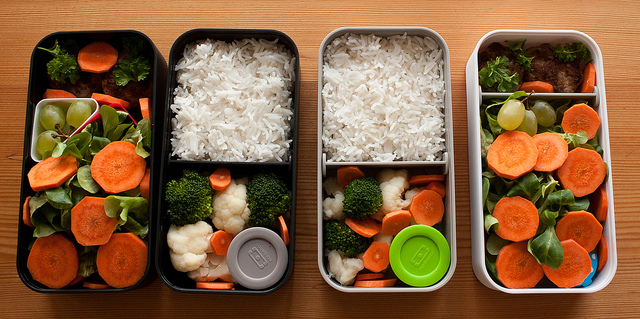
user: Given an image and a question. Answer the question in a short answer. Question: What is the white food in the pic? Short Answer:
assistant: rice